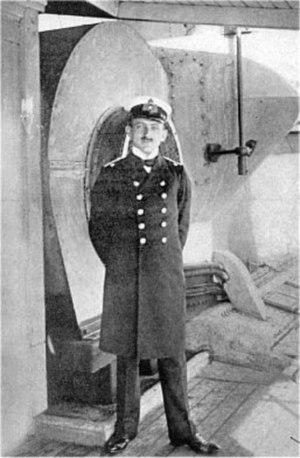
Le Kronprinz Wilhelm est un paquebot allemand construit pour la Norddeutscher Lloyd par les chantiers navals Vulcan de Stettin, en 1901. Il tient son nom du Kronprinz Guillaume de Prusse, fils de l'empereur allemand Guillaume II, et est un sister-ship du Kaiser Wilhelm der Grosse, ainsi que du Kaiser Wilhelm II et du Kronprinzessin Cecilie.